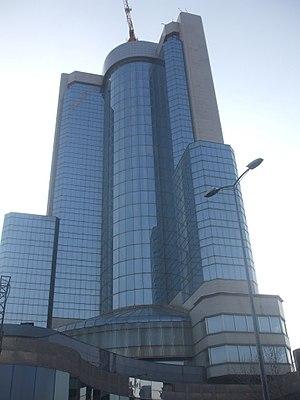
Depuis la construction du siège de la Turkish Petroleum en 1974, 110 gratte-ciel ont été construits à Ankara dans la capitale de la Turquie.
Le Cankaya Hotel est un gratte-ciel situé à Ankara en Turquie. Il mesure 110 mètres de hauteur pour 30 étages et abrite un hôtel de 550 chambres.